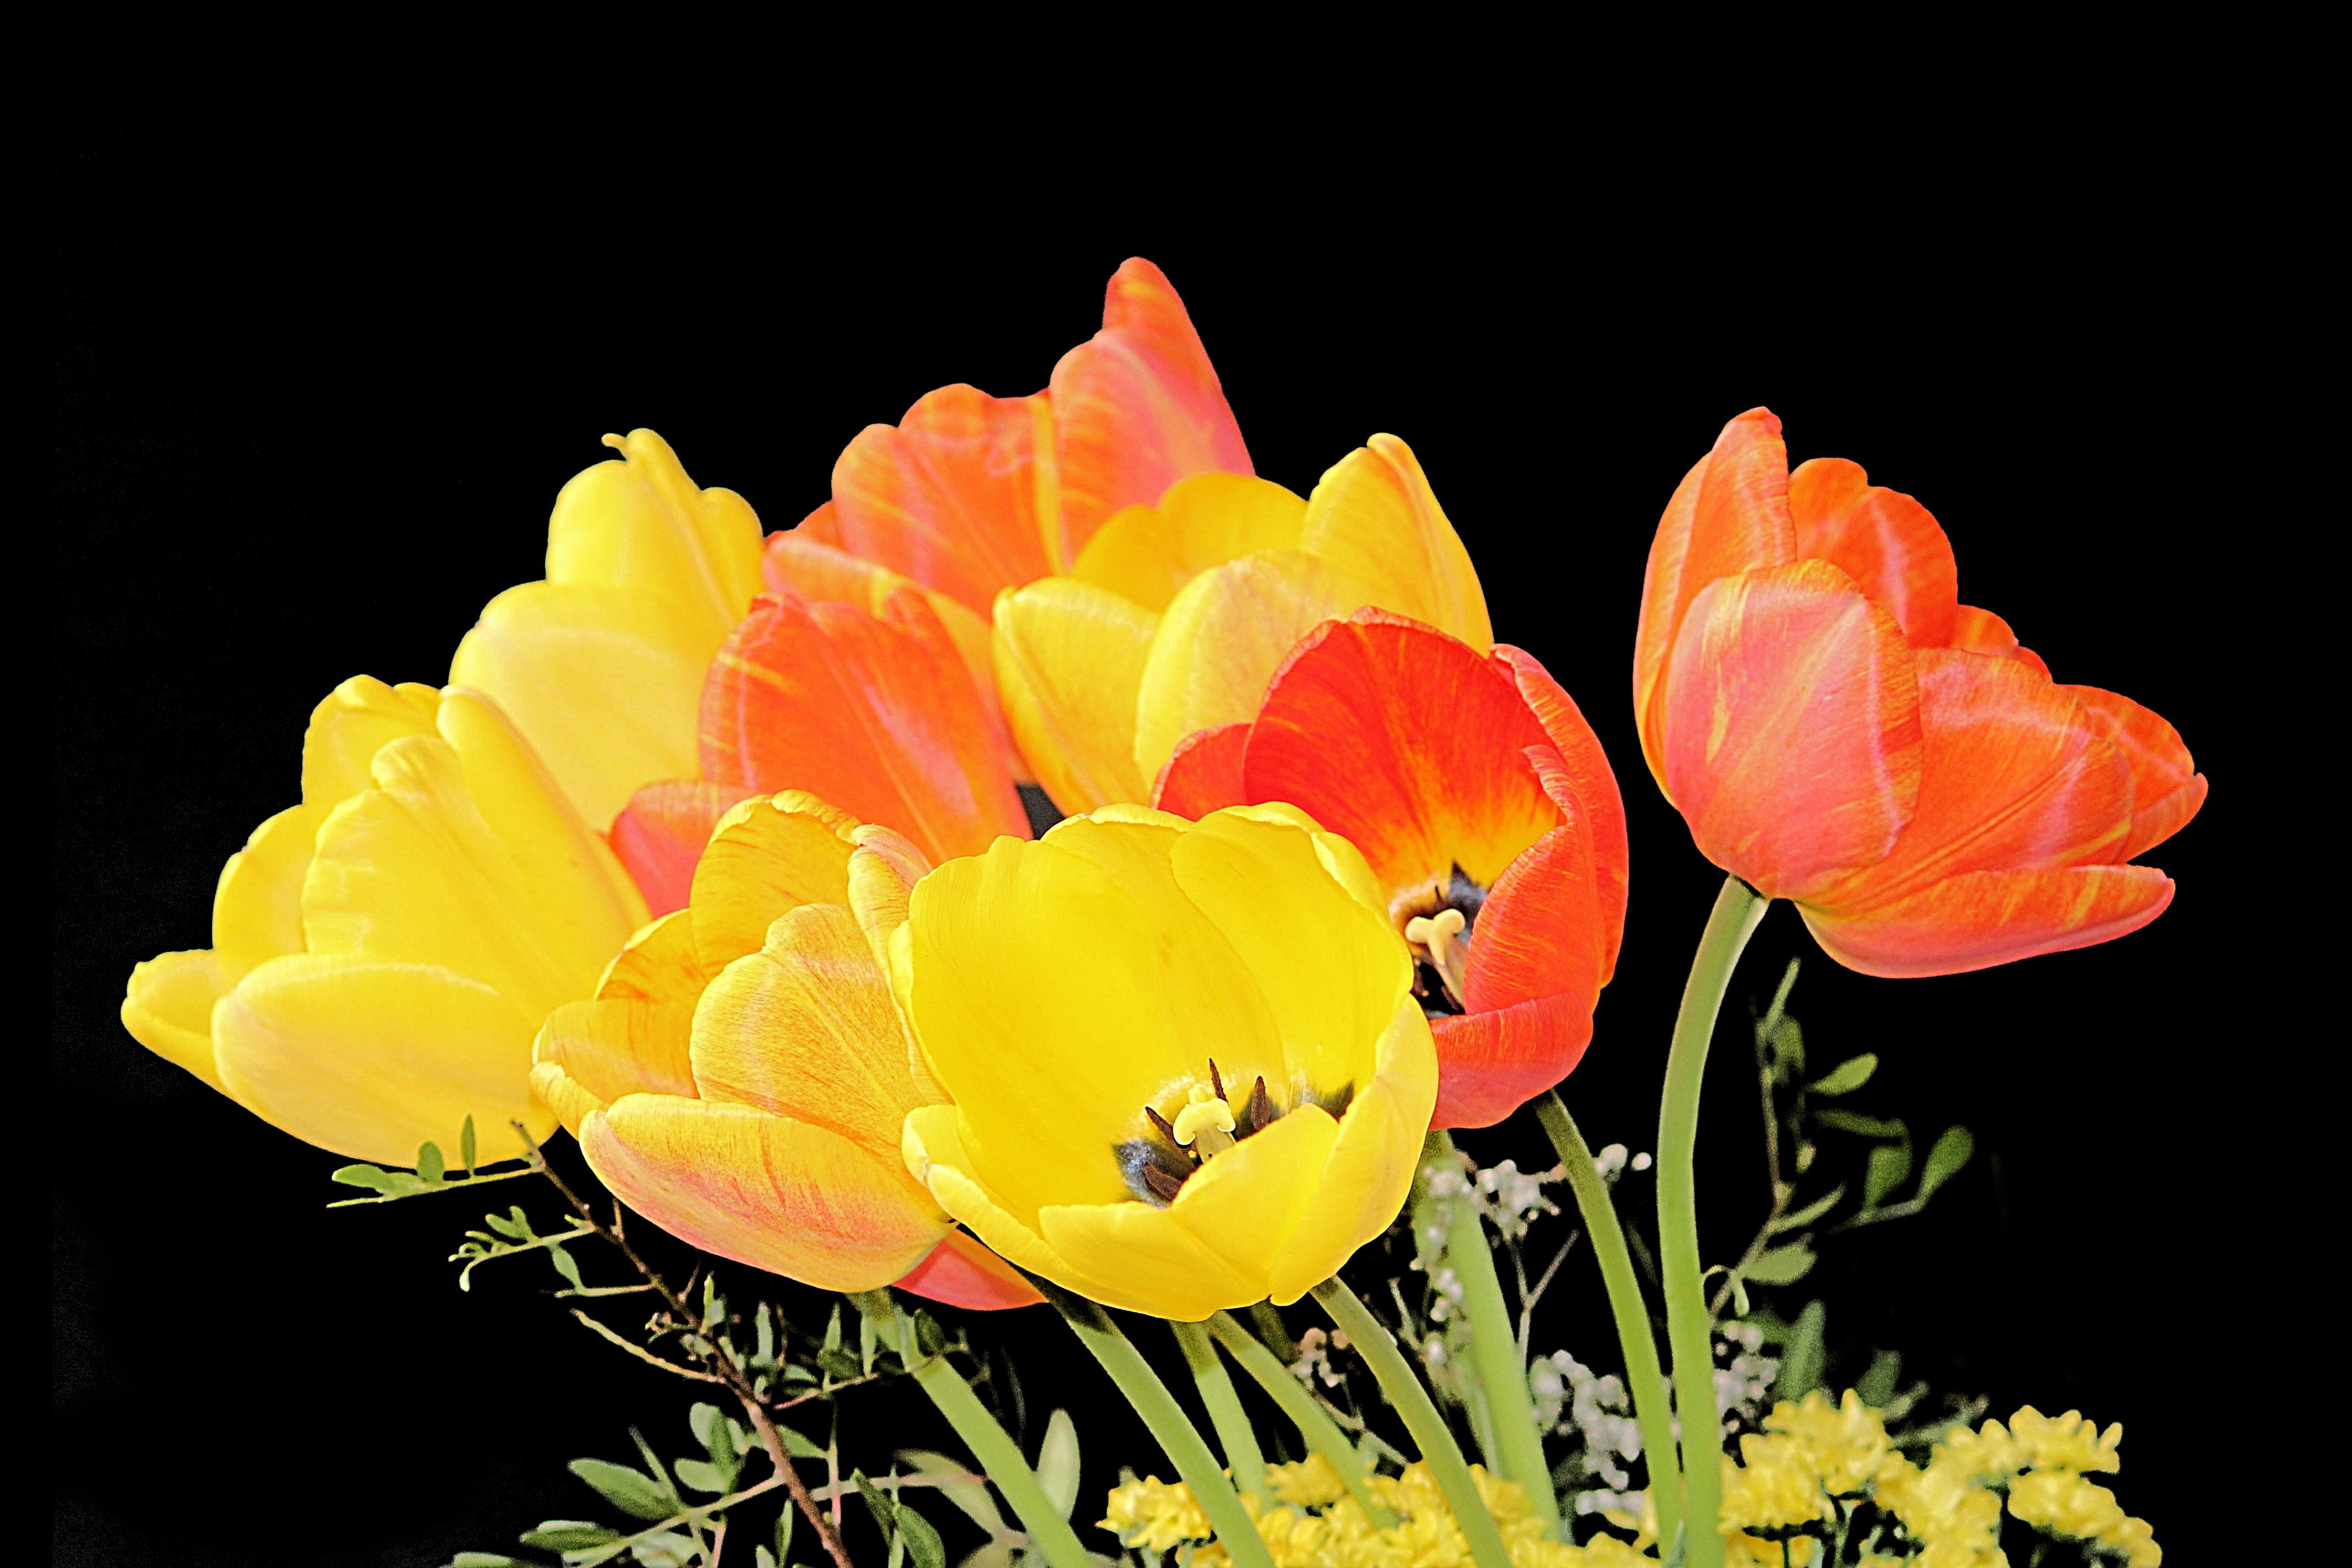
plant, flower, petal, tulip, bouquet, spring, colorful, yellow, flora, tulip bouquet, tulips, macro photography, flowering plant, land plant